Ippatsu Kiki Musume

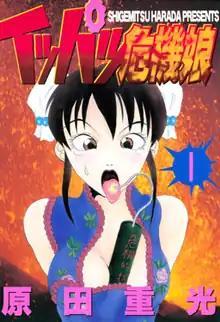
First "tankōbon" volume cover

, also known as Miss Critical Moment, is a Japanese manga series written and illustrated by Shigemitsu Harada. It was serialized in Kodansha's "seinen" manga magazine "Weekly Young Magazine" from January 1998 to February 2000, and was collected into six "tankōbon" volumes, released from July 1998 to March 2000. The manga follows a woman named Kunyan and her many comedic misfortunes.